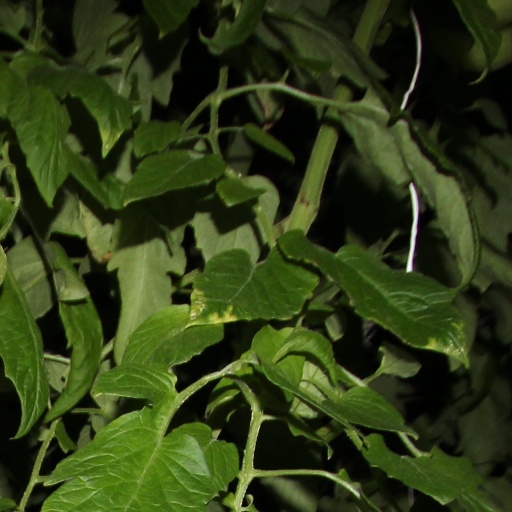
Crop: tomato